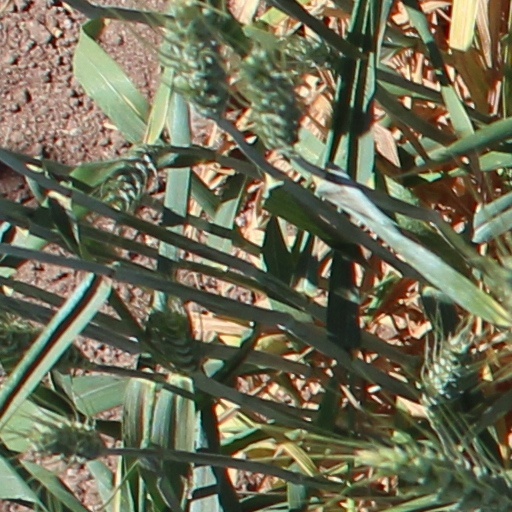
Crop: wheat